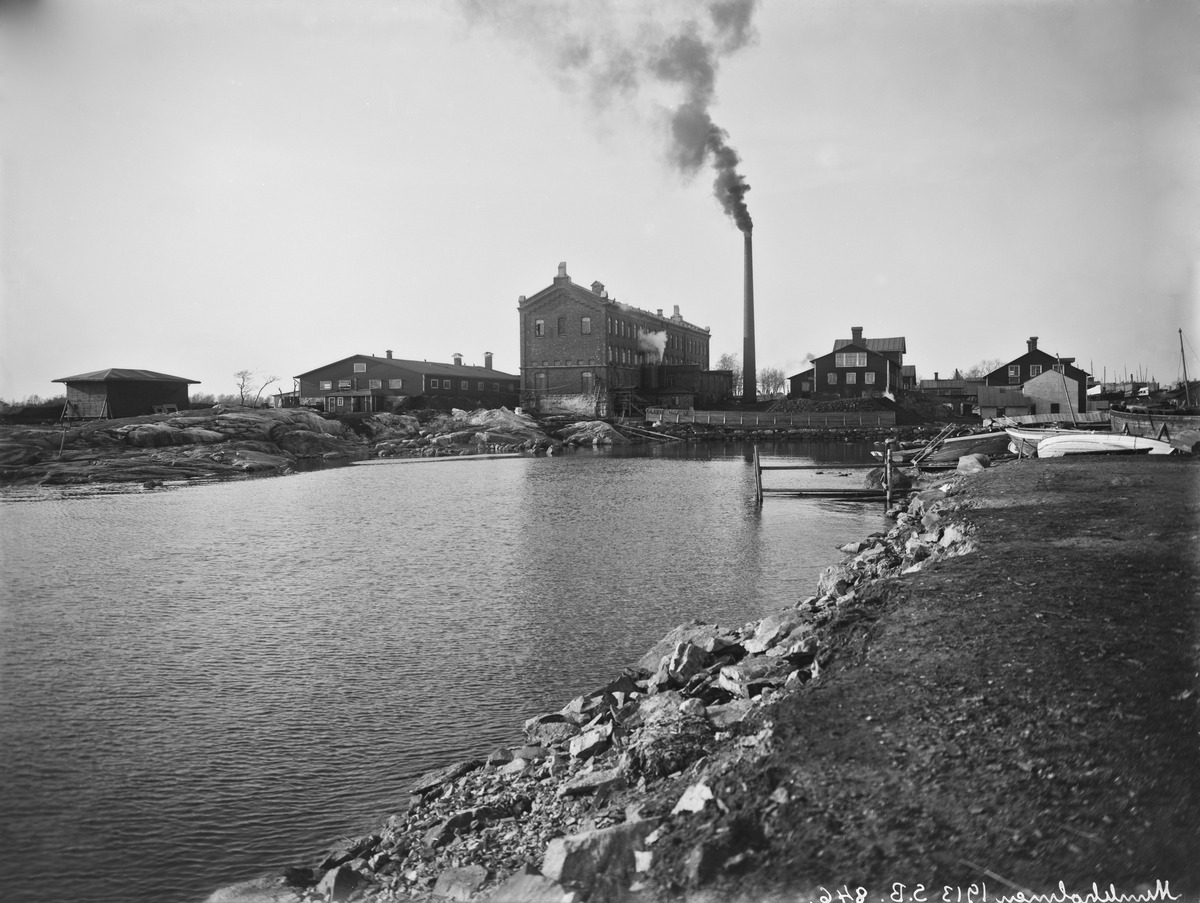
Munkkisaari ja Munkkisaaren salmi (Matalasalmi)
sisällön kuvaus: Munkkisaari ja Munkkisaaren salmi (Matalasalmi). Munkkisaaren nahkatehdas - Munkholmens fabriker. mustavalkoinen
Kuvaaja: Brander, Signe, valokuvaaja
Ajankohta: kuvausaika 1913
Paikka: Suomi, Uusimaa, Helsinki, Länsisatama Helsinki
Aiheet: saaret, rantaviiva, salmet, teollisuusrakennukset  tehtaat, teollisuus, savupiiput